Tales of Aravorn: Seasons of the Wolf

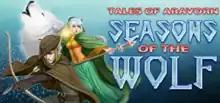

Tales of Aravorn: Seasons of the Wolf is a role-playing visual novel by Italian studio Winter Wolves. The game was released on November 15, 2014, and is a spin-off of "Loren The Amazon Princess", which is set in the same universe. The game works for the Android, iOS, Linux, Mac OS, Microsoft Windows, and Nintendo Switch platforms.